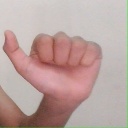
अक्षर: त